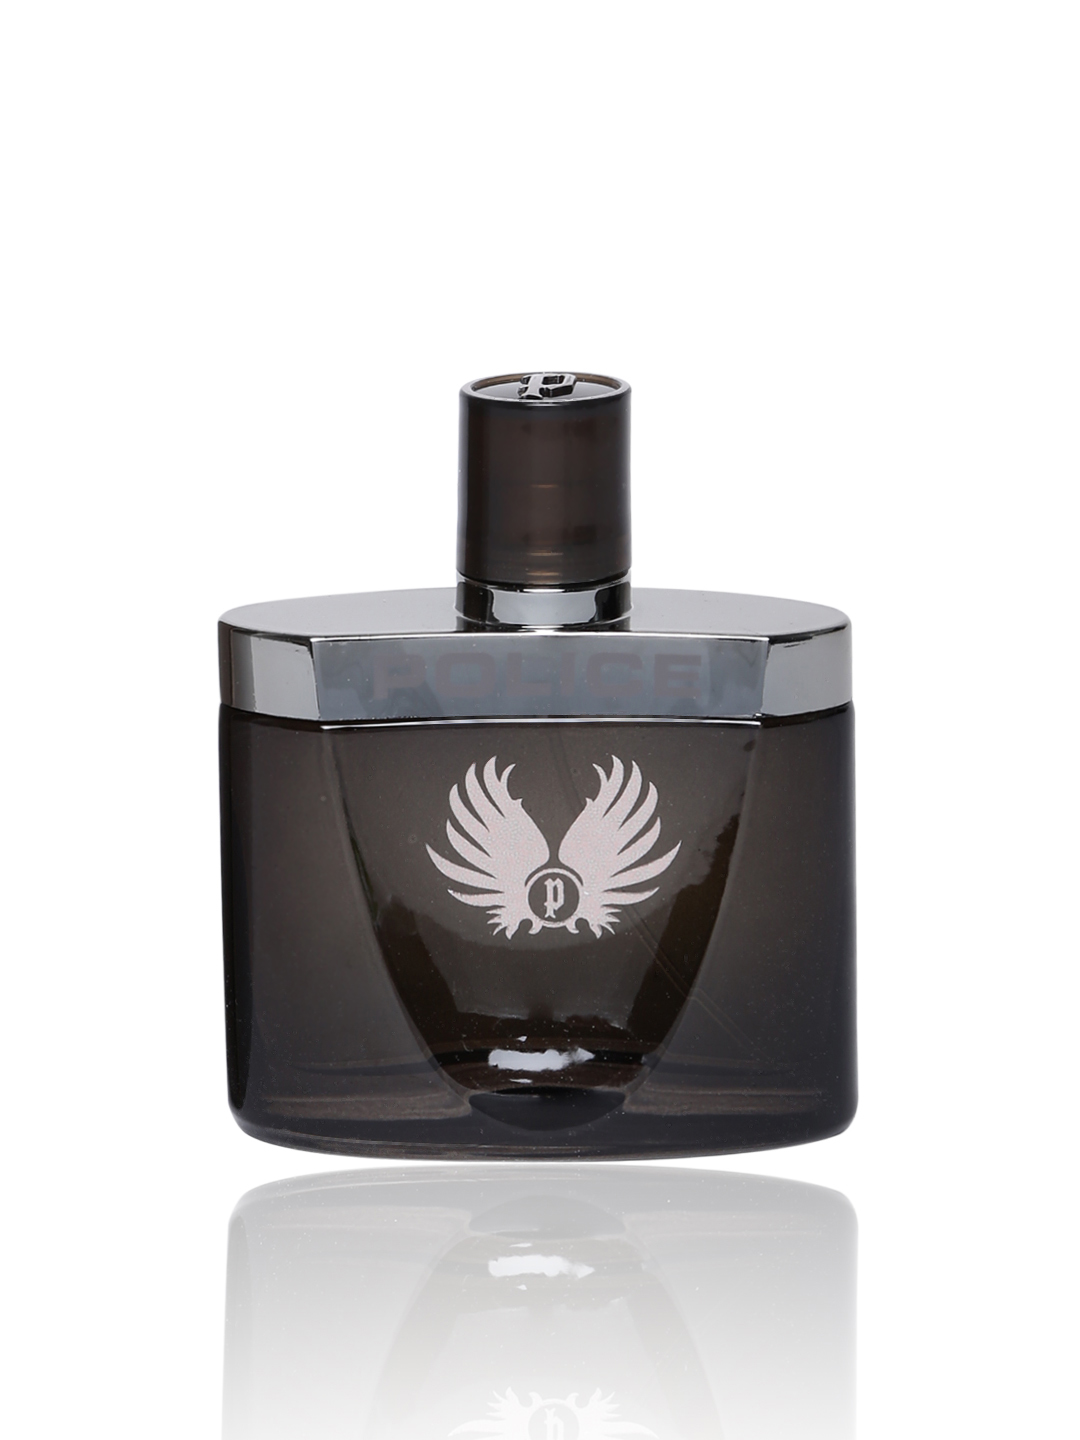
Police Titanium Wings Men Eau De Toilette
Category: Personal Care / Fragrance / Perfume and Body Mist
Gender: Men
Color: Metallic
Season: Spring 2017
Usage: Casual